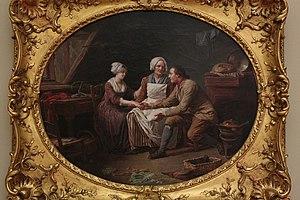
Les Accords ou La Promesse approuvée de Nicolas-Bernard Lépicié, 1774.
Le musée de Grenoble, appelé musée de Peinture et de Sculpture de Grenoble jusque dans les années 1980, a été créé le 16 février 1798 par le professeur de dessin Louis-Joseph Jay. Principal musée d'art et d'antiquités de la ville de Grenoble, il est situé place Lavalette, à l'emplacement d'un ancien couvent des Franciscains édifié en 1218 et dont le site deviendra militaire à la fin du XVIᵉ siècle. Il fait partie des premiers musées d'art français et conserve l'une des plus belles collections d'art ancien.